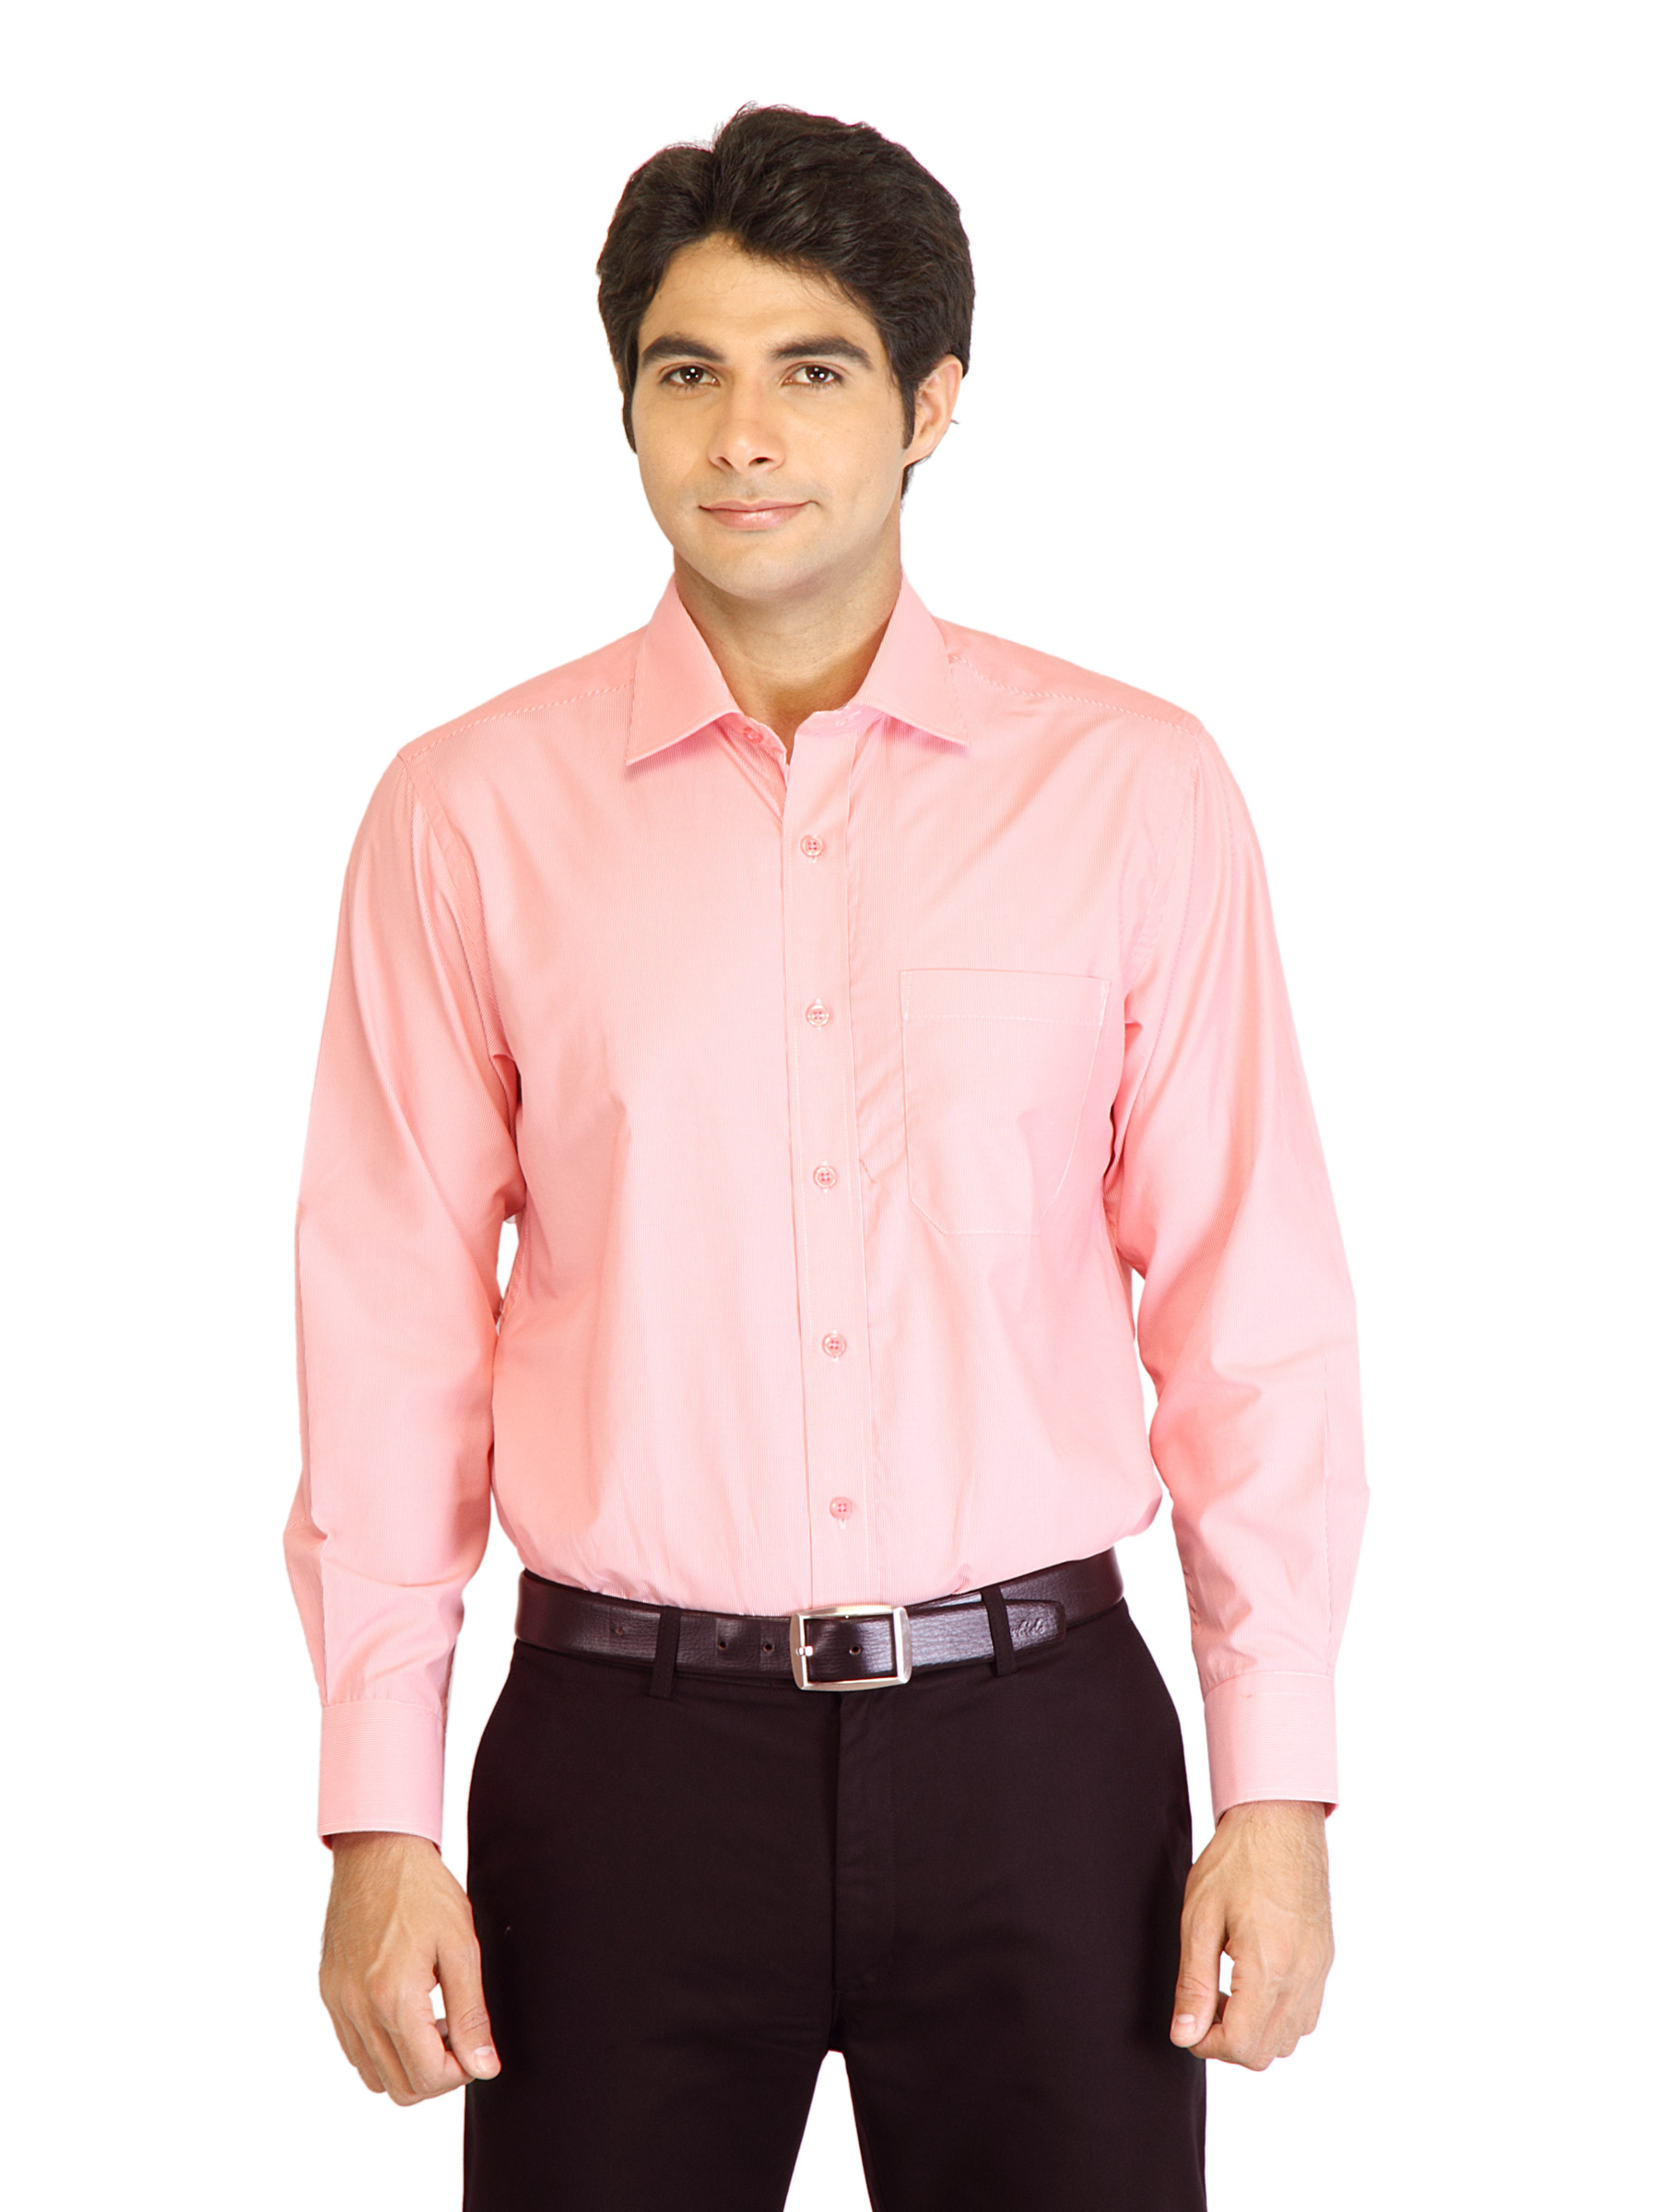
Peter England Men Stripes Red Shirt
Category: Apparel / Topwear / Shirts
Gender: Men
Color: Orange
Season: Fall 2011
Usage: Formal